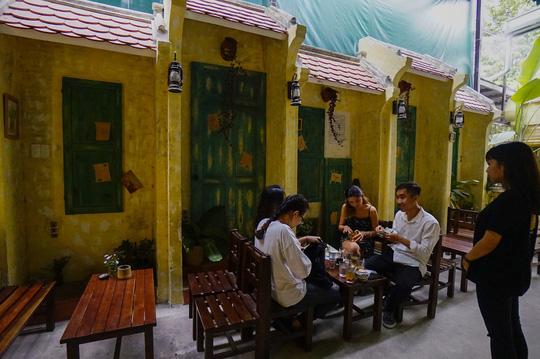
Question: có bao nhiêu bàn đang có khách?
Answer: một bàn